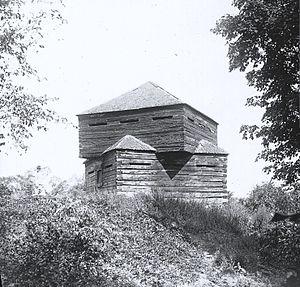
Photographie, diapositive sur verre, Blockhaus, île Sainte-Hélène, Montréal, QC, vers 1895, Anonyme, Plaque sèche à la gélatine, 8 x 8 cm
Le Dépôt fortifié britannique de l'île Sainte-Hélène